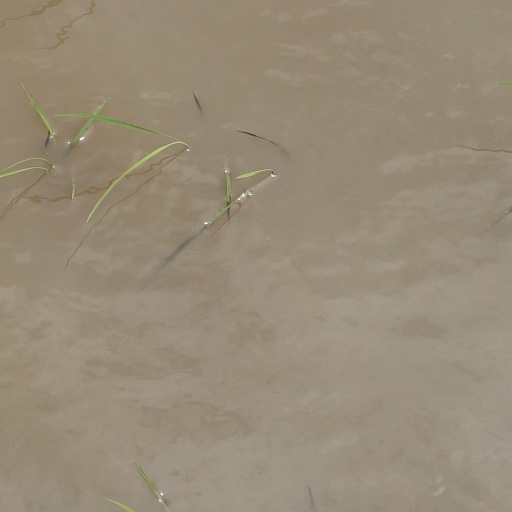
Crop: rice